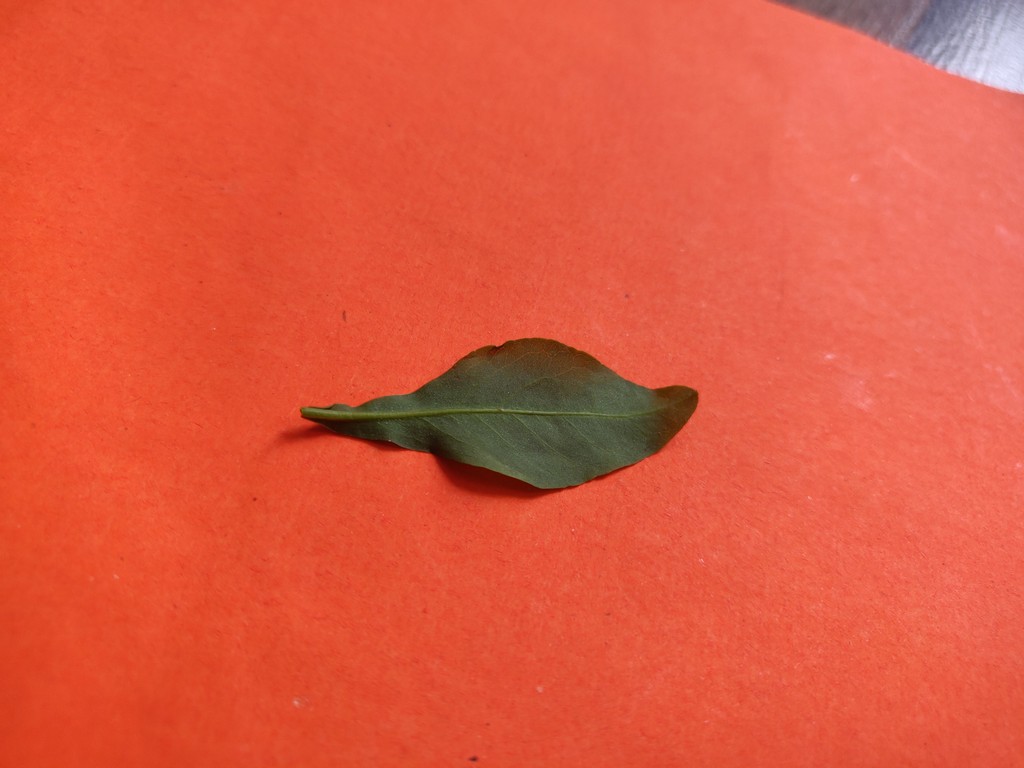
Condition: Healthy
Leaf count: single
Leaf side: back